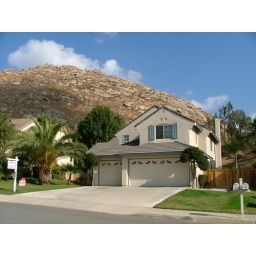
Something about a house by a hill (6)